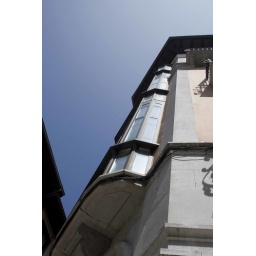
The wide angle lens makes this building tower above me in the hot sunshine.